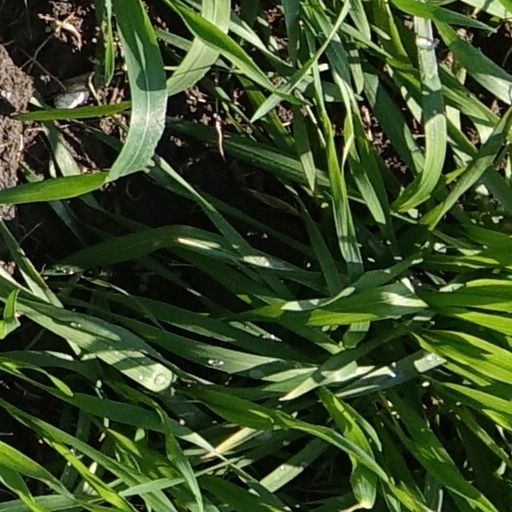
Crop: wheat